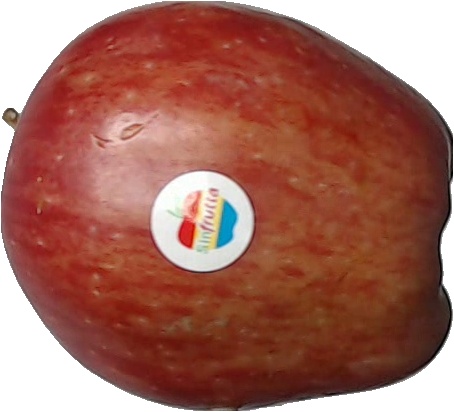
Label: apple_red_1